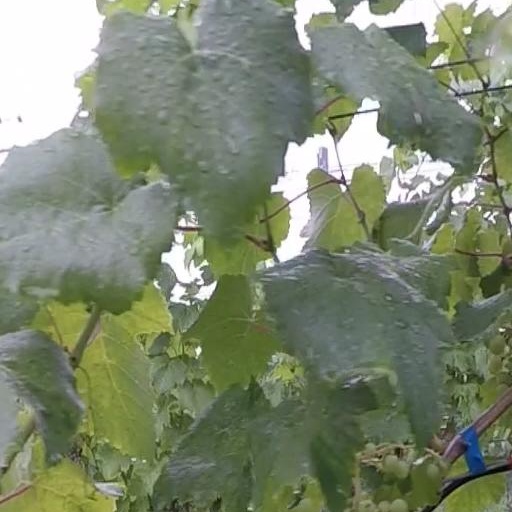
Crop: grape